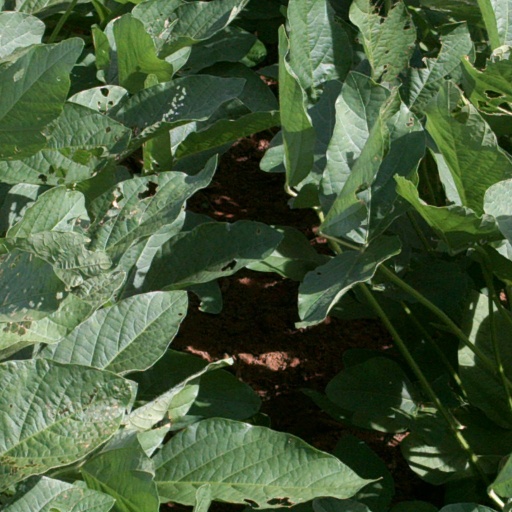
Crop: soybean